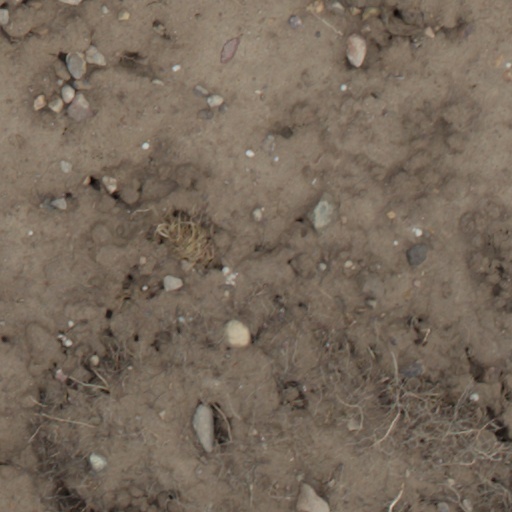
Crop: wheat